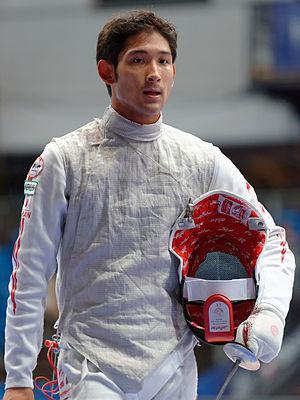
Le Japonais Ryo Miyake au fleuret masculin des championnats du monde d'escrime 2013 au Syma Hall à Budapest, le 9 août 2013.
Ryō Miyake, né le 24 décembre 1990 à Ichikawa, est un escrimeur japonais spécialiste du fleuret.